All Souls' Day (film)

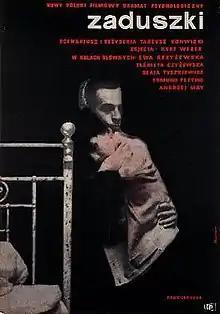

All Souls' Day or Hallowe'en is the English title for "Zaduszki", a film released in 1962, directed by the Polish film director Tadeusz Konwicki.